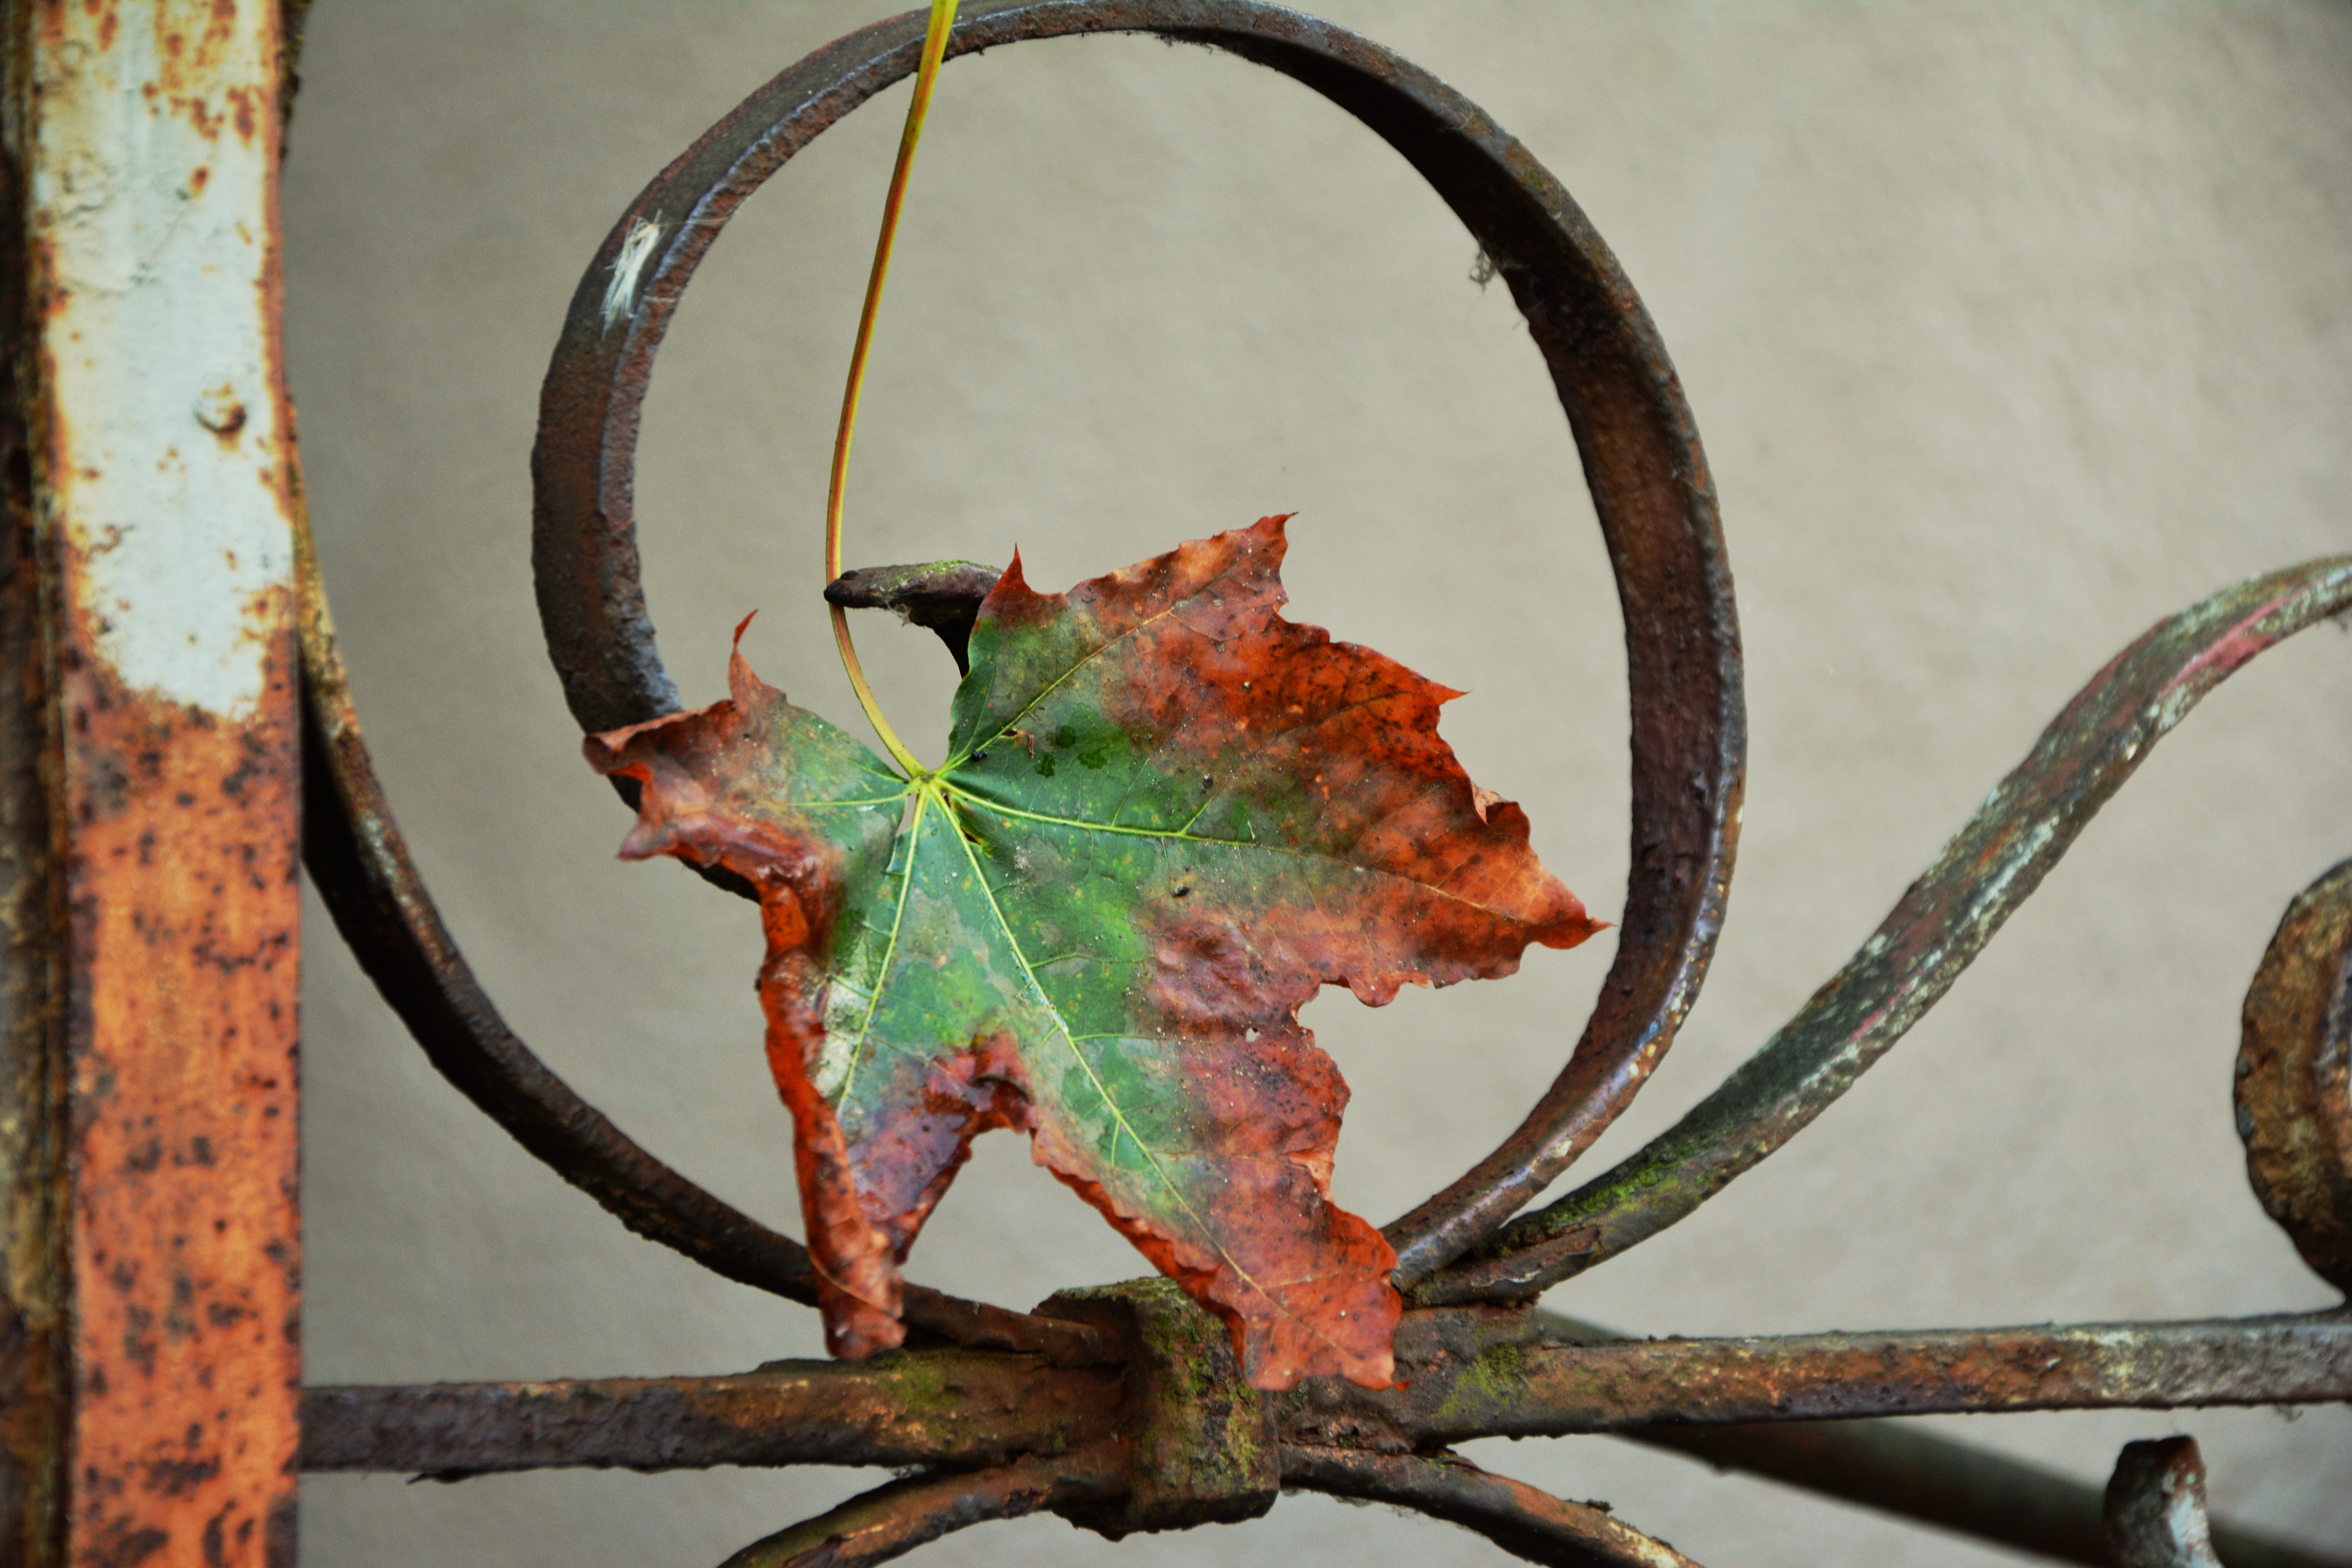
tree, branch, fence, plant, wood, leaf, flower, autumn, season, maple leaf, emerge, transience, withered, rusted, iron, fallen, autumn leaf, fall foliage, autumn colours, mourning, leaf fall